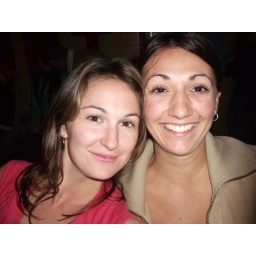
Kelly and Silvanna at the club in the same clothes they had on since the plane